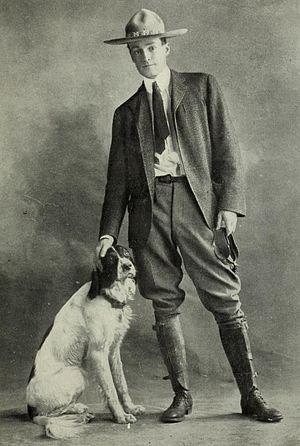
The Saga of Andy Burnett est une série télévisée américaine basée sur un roman de Stewart Edward White. La série de 6 épisodes a été produite par Walt Disney Productions et diffusée en deux fois 3 épisodes du 2 octobre 1957 au 16 octobre 1957 puis du 26 février 1958 au 12 mars 1958 sur le réseau ABC dans l'émission Disneyland.